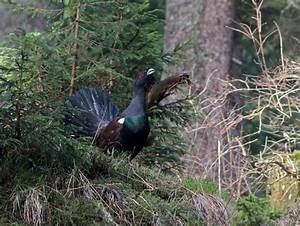
Label: chicken